Anal hook

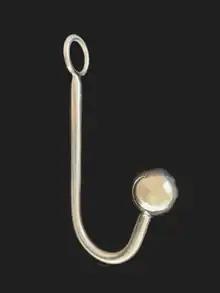
Stainless steel anal hook

An anal hook or ass hook (North American informal) is a sex toy, often resembling a fish hook in appearance, intended for anal sexual penetration or other sexual activity. Anal hooks can be made from a multitude of materials, although stainless steel is the most common. Their design is typically a curved metal bar, with a metal ball on one end and a ring on the other. Unlike other toys intended for anal penetration, like dildos and anal beads, anal hooks are universally made from inflexible materials like stainless steel, and can much more readily cause injury if used improperly.